Cyclase-associated protein family

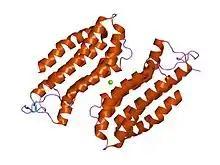
structure of the n-terminal domain of the adenylyl cyclase-associated protein (cap) from dictyostelium discoideum.

In molecular biology, the cyclase-associated protein family (CAP) is a family of highly conserved actin-binding proteins present in a wide range of organisms including yeast, flies, plants, and mammals. CAPs are multifunctional proteins that contain several structural domains. CAP is involved in species-specific signalling pathways. In "Drosophila", CAP functions in Hedgehog-mediated eye development and in establishing oocyte polarity. In "Dictyostelium discoideum" (social amoeba), CAP is involved in microfilament reorganisation near the plasma membrane in a PIP2-regulated manner and is required to perpetuate the cAMP relay signal to organise fruitbody formation. In plants, CAP is involved in plant signalling pathways required for co-ordinated organ expansion. In yeast, CAP is involved in adenylate cyclase activation, as well as in vesicle trafficking and endocytosis. In both yeast and mammals, CAPs appear to be involved in recycling G-actin monomers from ADF/cofilins for subsequent rounds of filament assembly. In mammals, there are two different CAPs (CAP1 and CAP2) that share 64% amino acid identity.